Edwin Moon

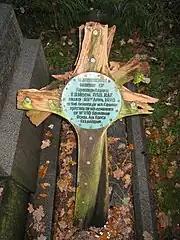
Moon's grave marker in 2010

After the war, Moon was in command of the flying boat station at Felixstowe with the rank of Squadron Leader in the newly formed RAF.